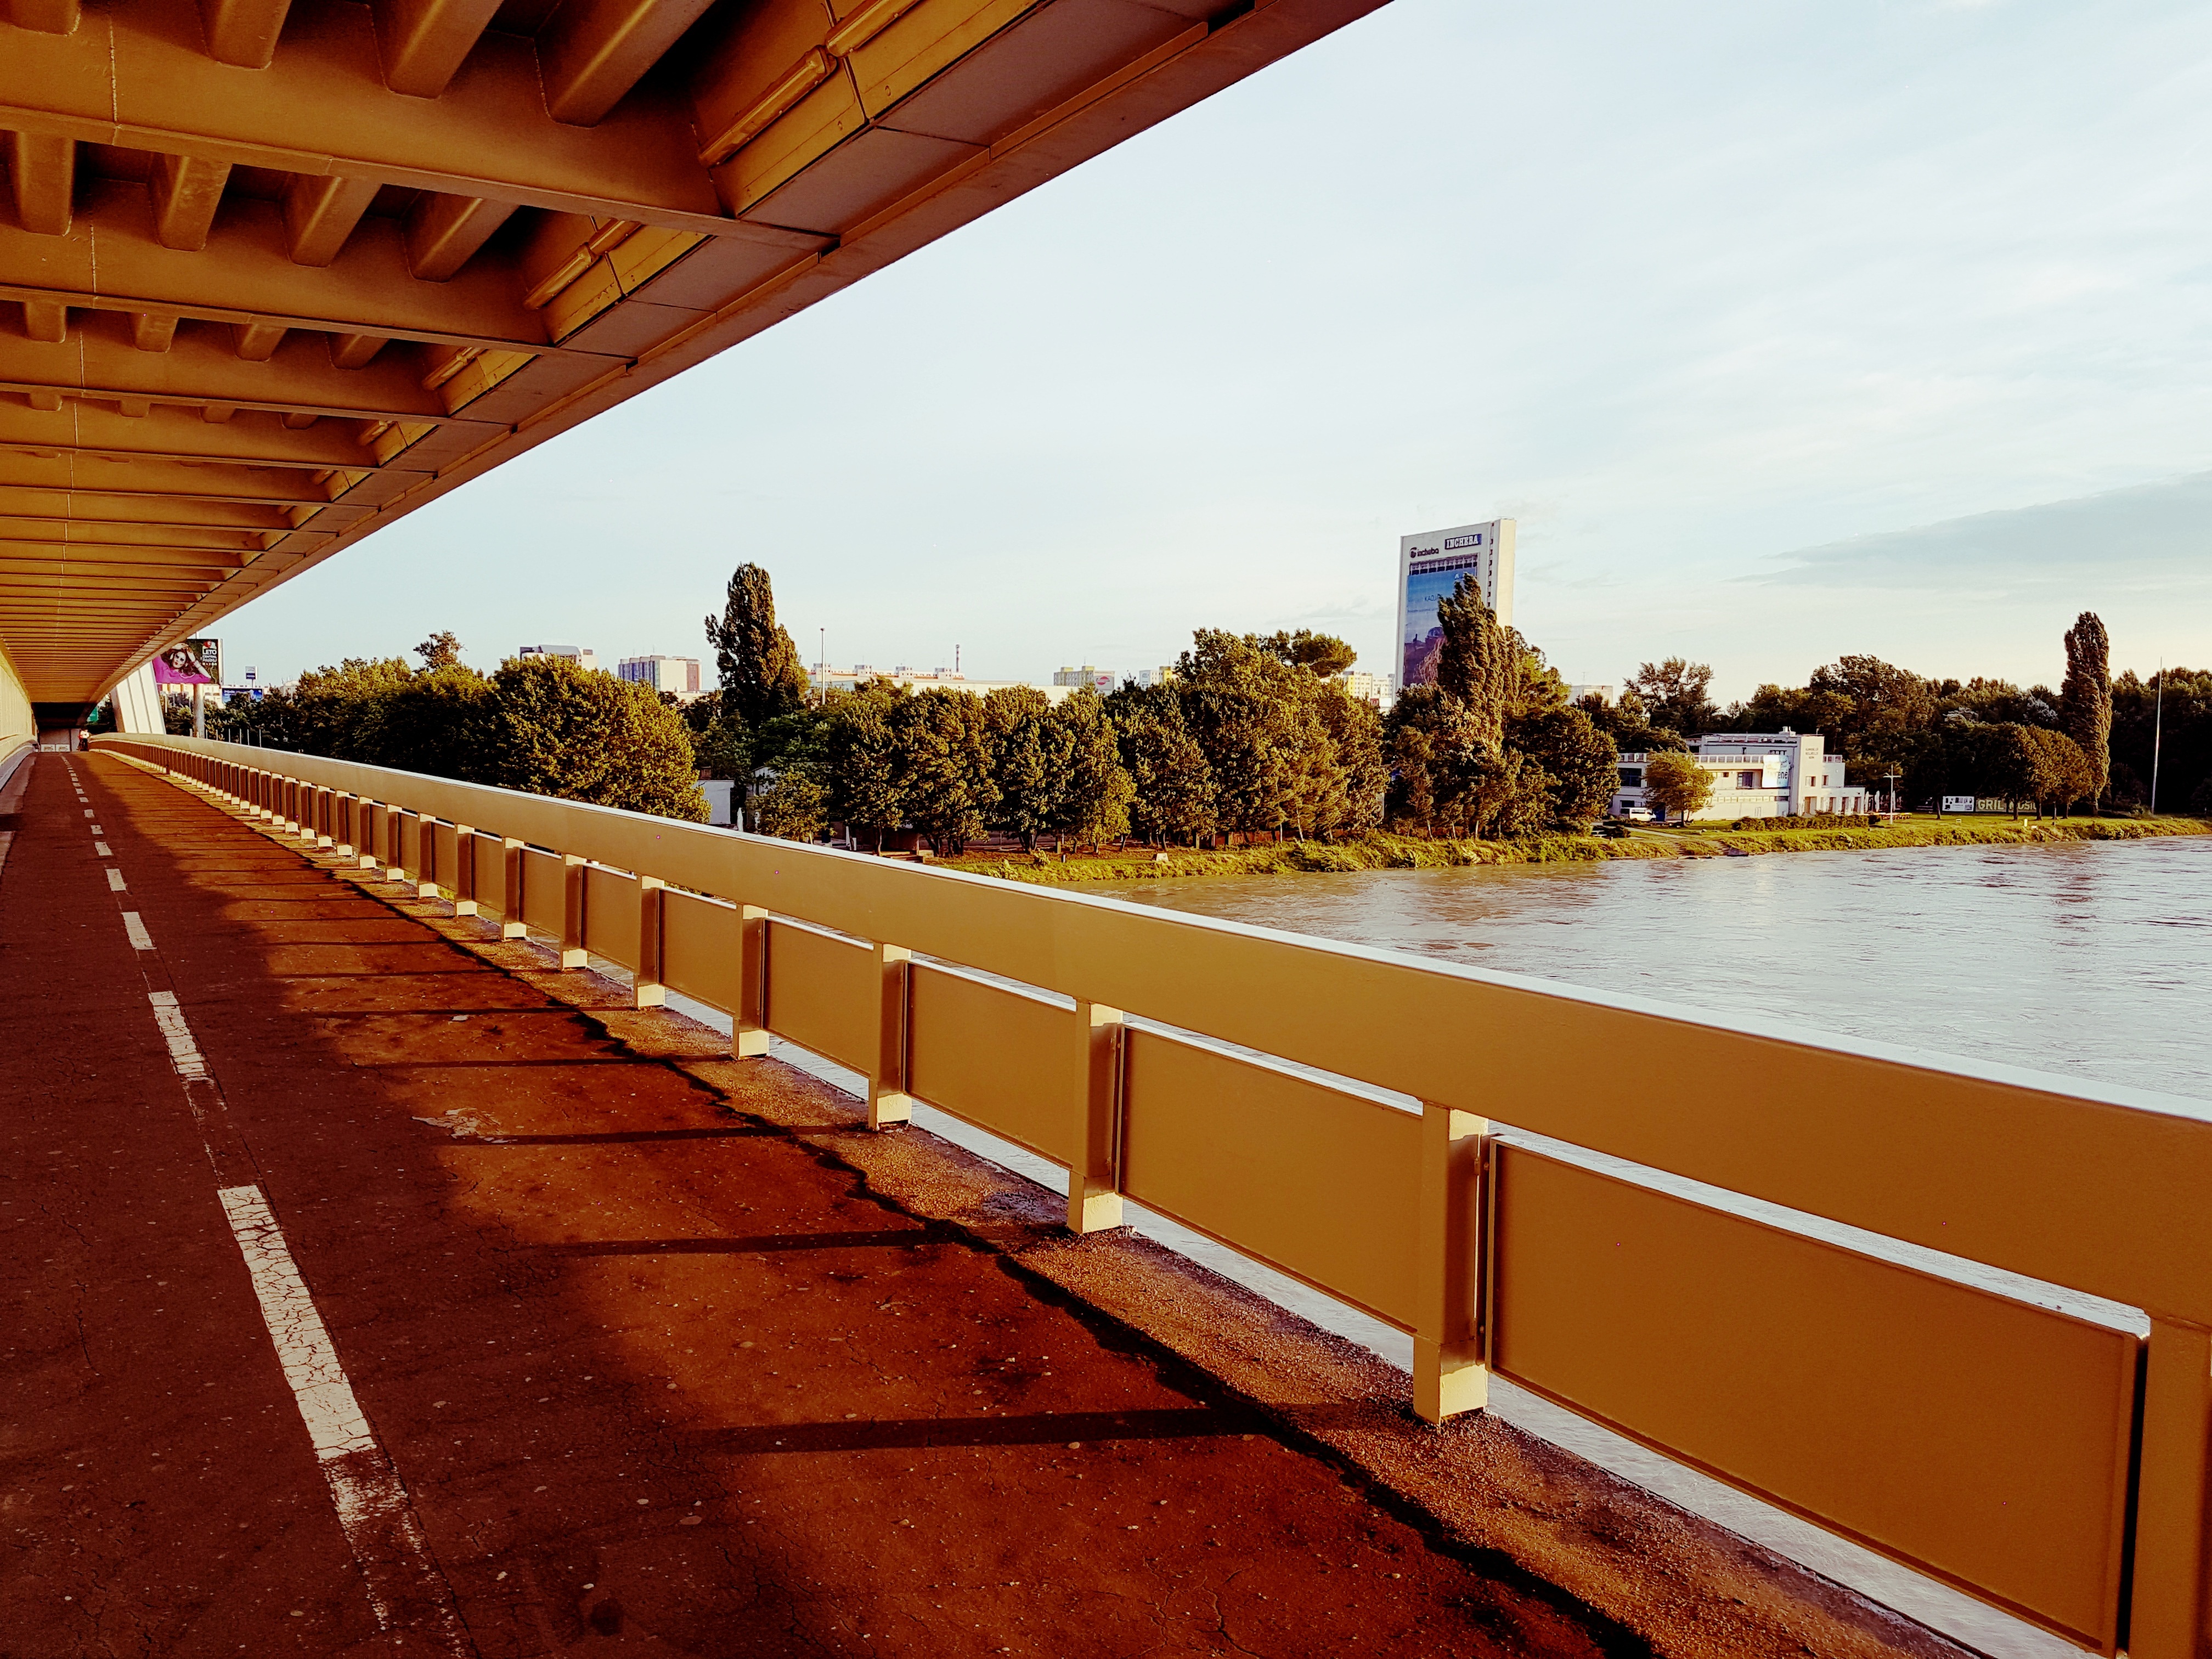
boardwalk, wood, bridge, walkway, bratislava, slovakia, bike lane